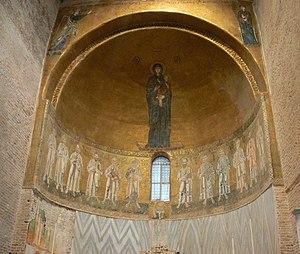
Cathédrale Sante Maria Assunta de Torcello, dans la lagune de Venise